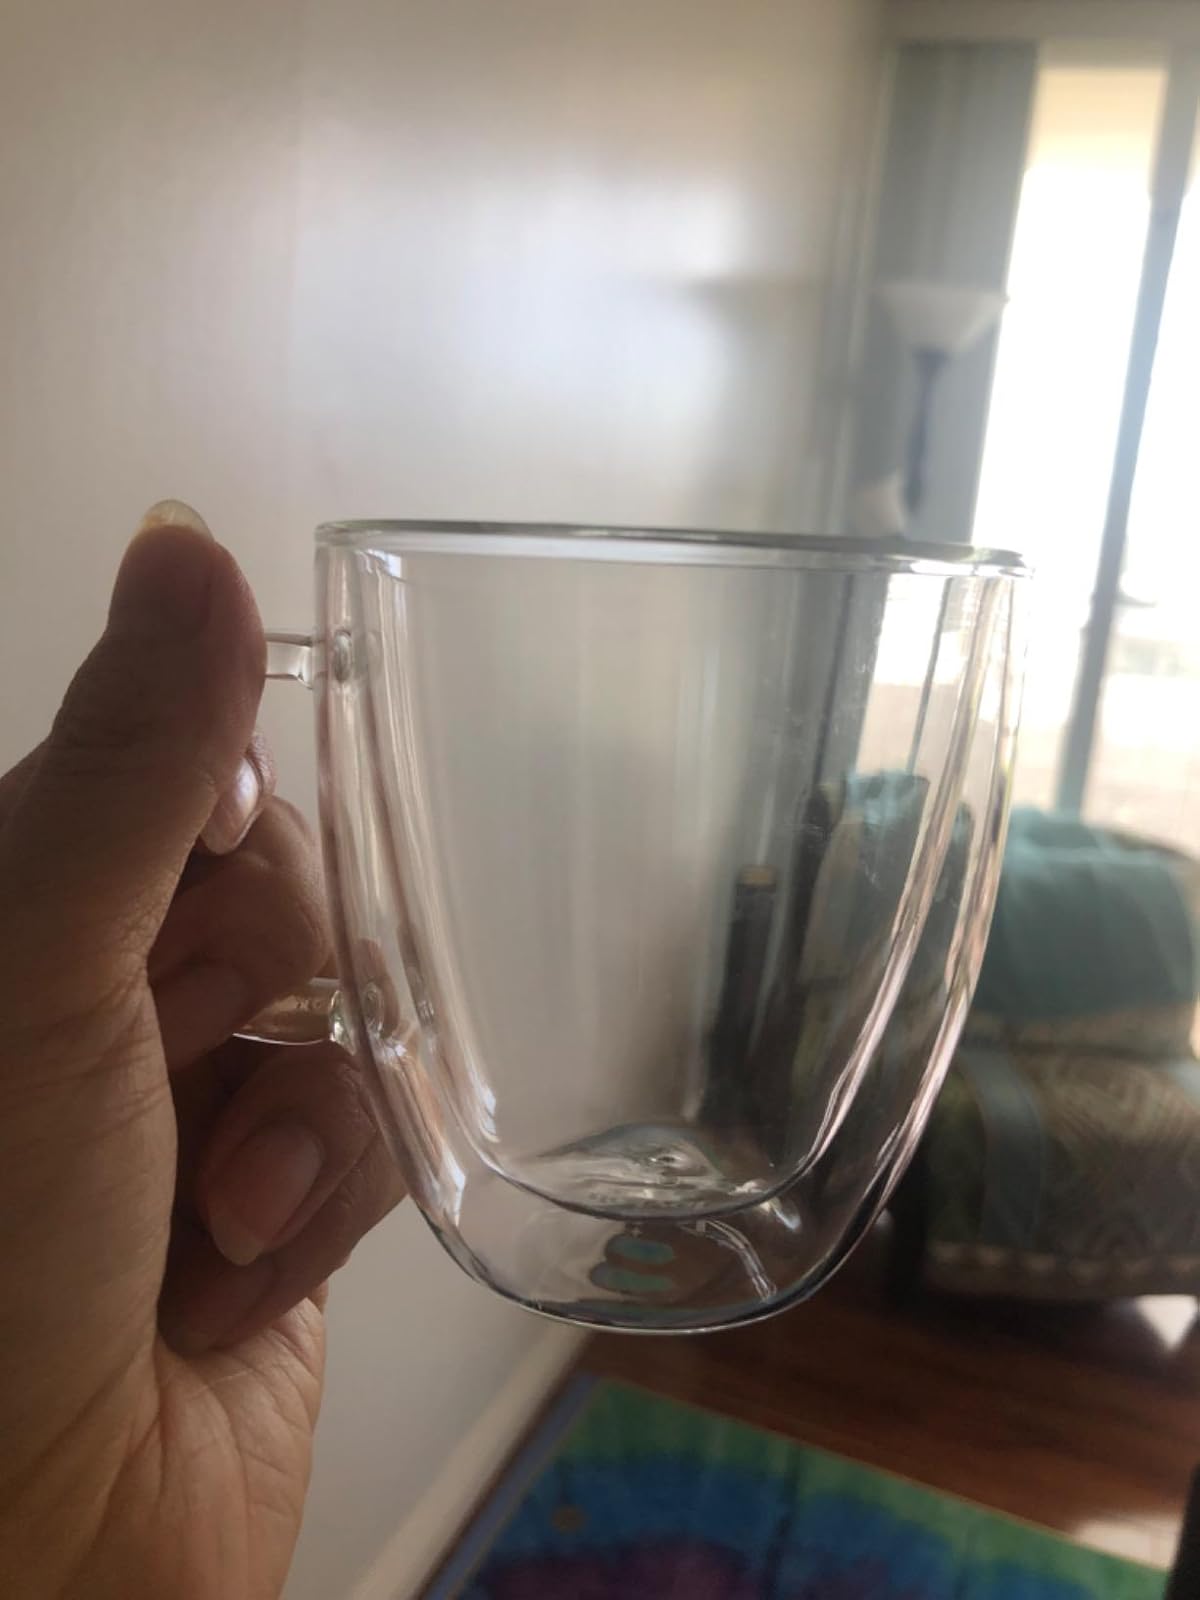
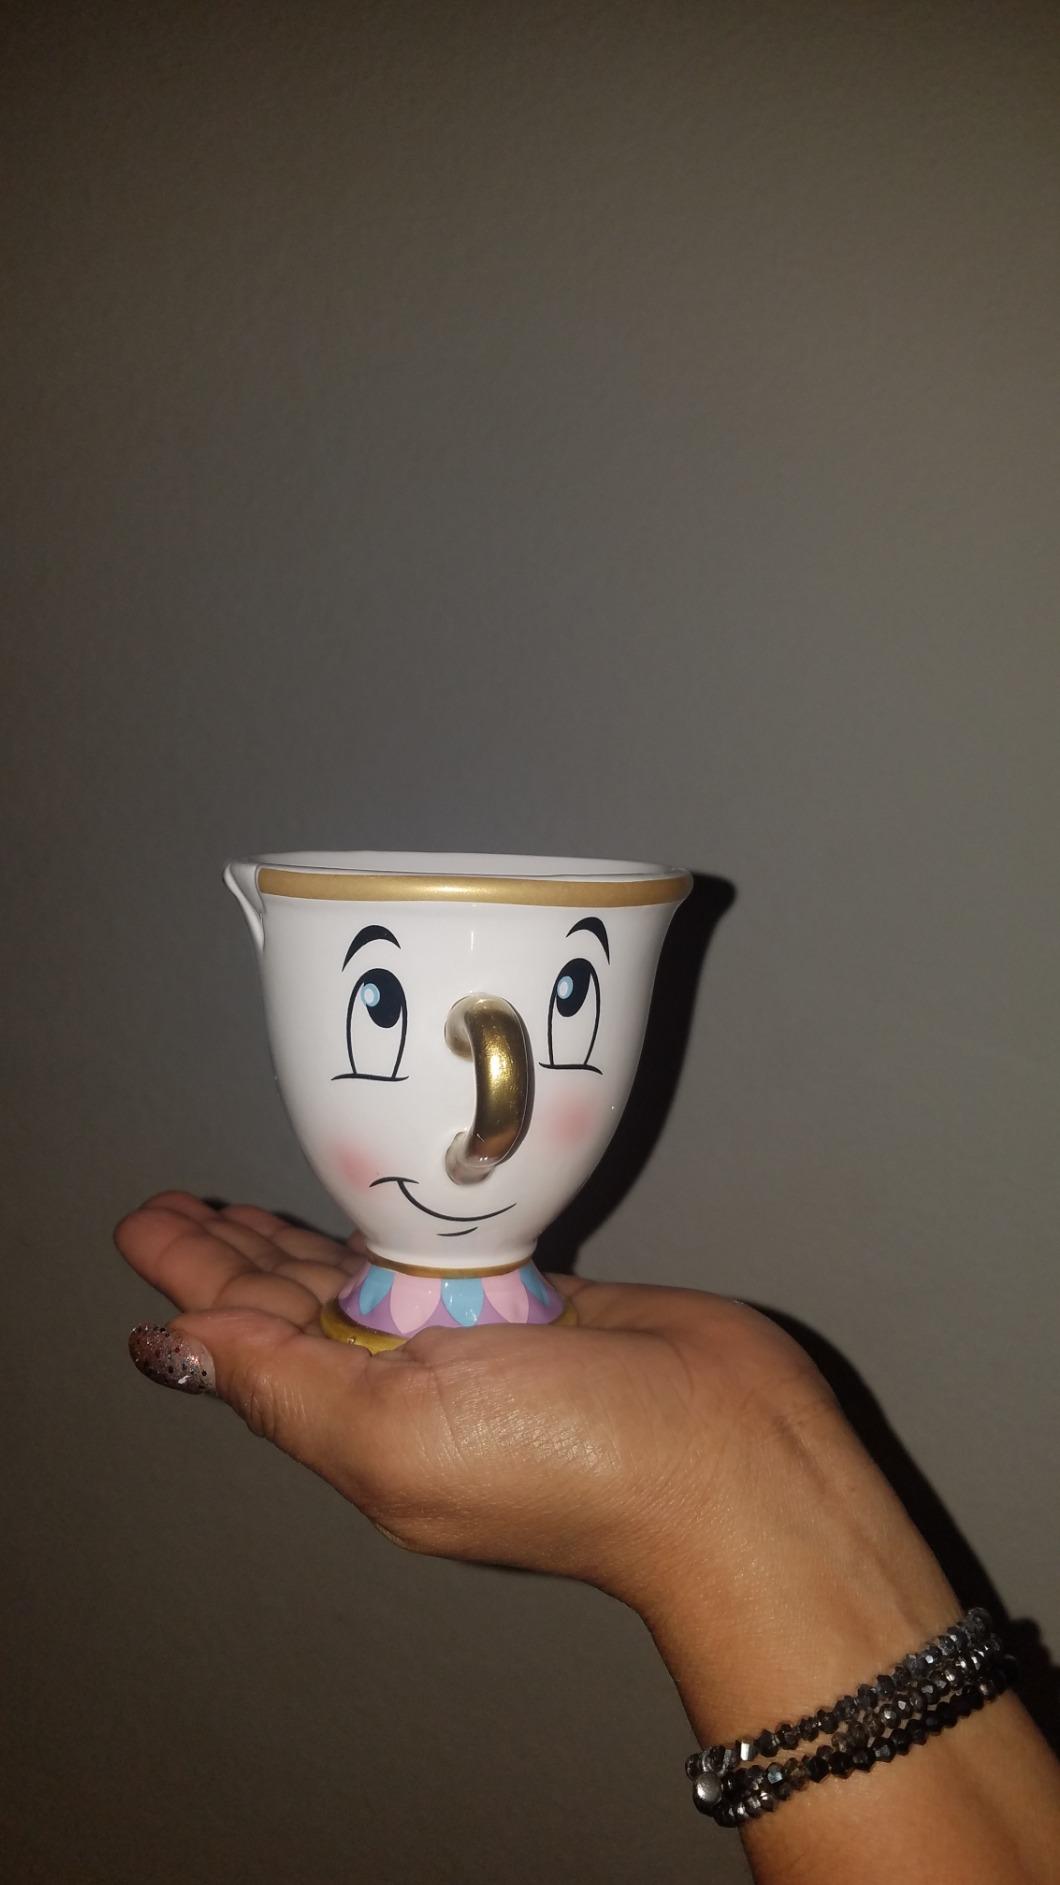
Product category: items_mug
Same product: no